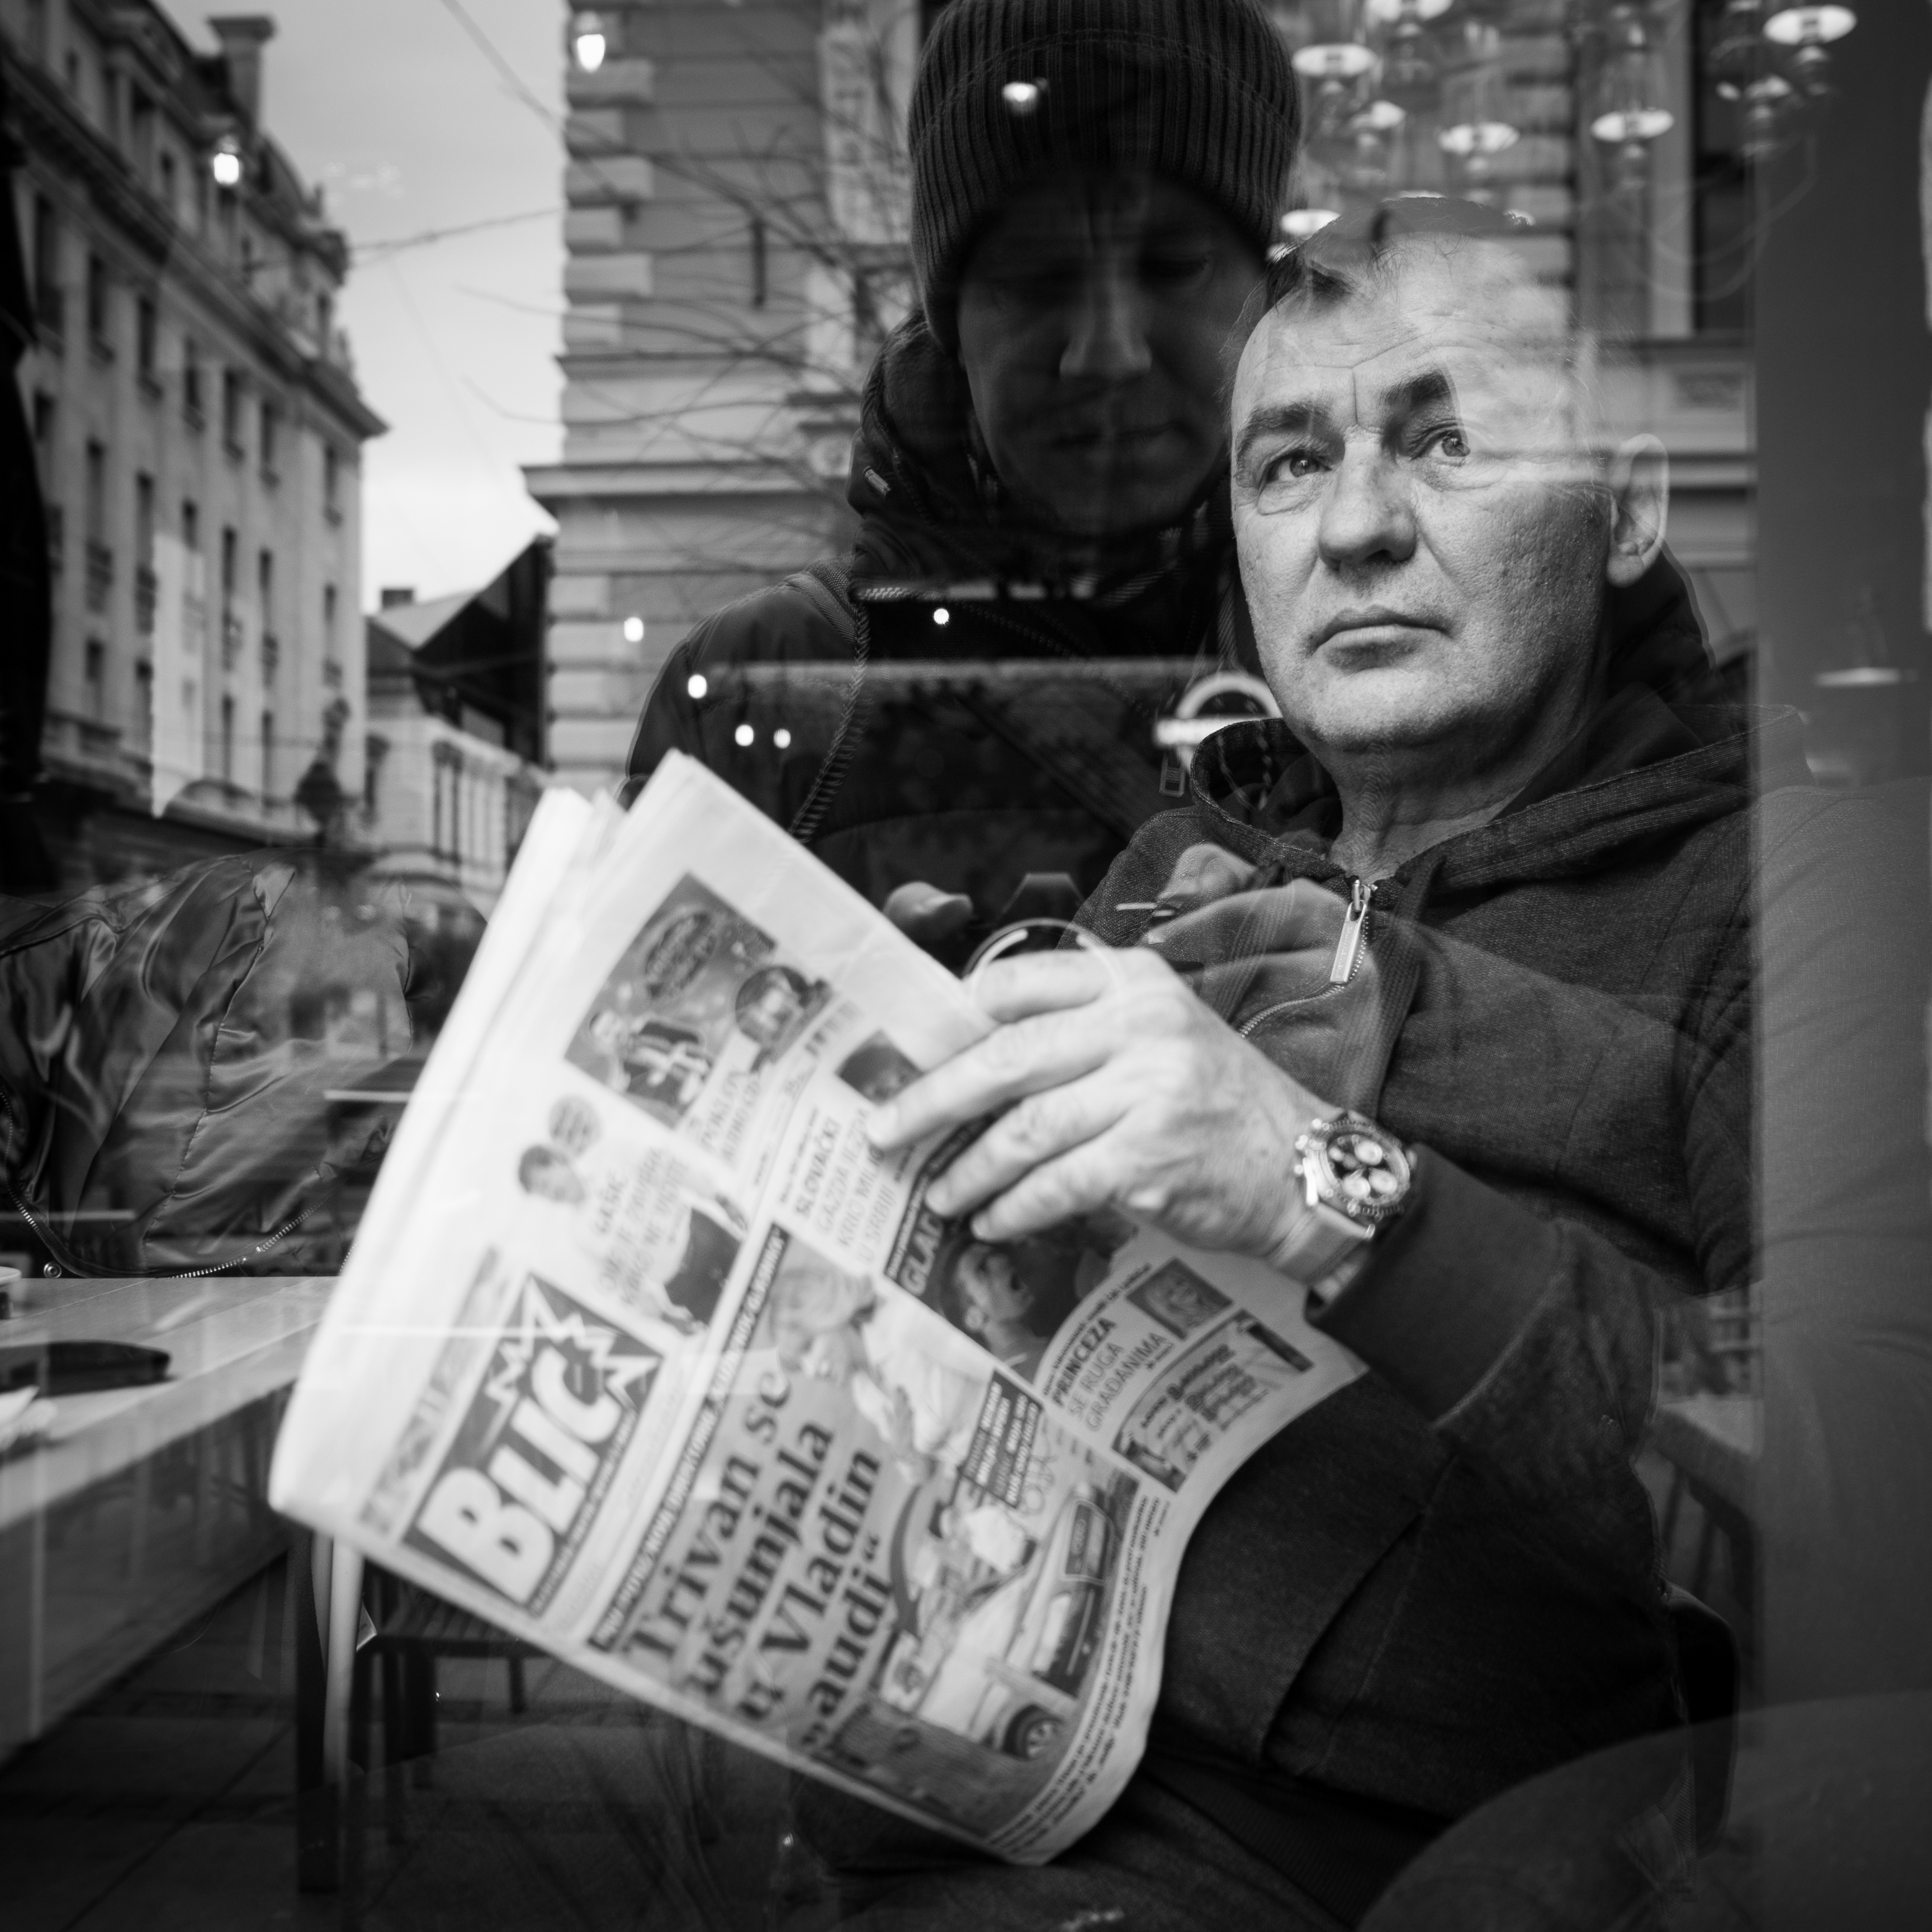
person, black and white, white, street, photography, film, black, monochrome, streetphotography, flickr, thomas, olympus, photograph, snapshot, omd, image, fuji, leica, monochrom, leuthard, hcb, thomasleuthard, monochrome photography, film noir